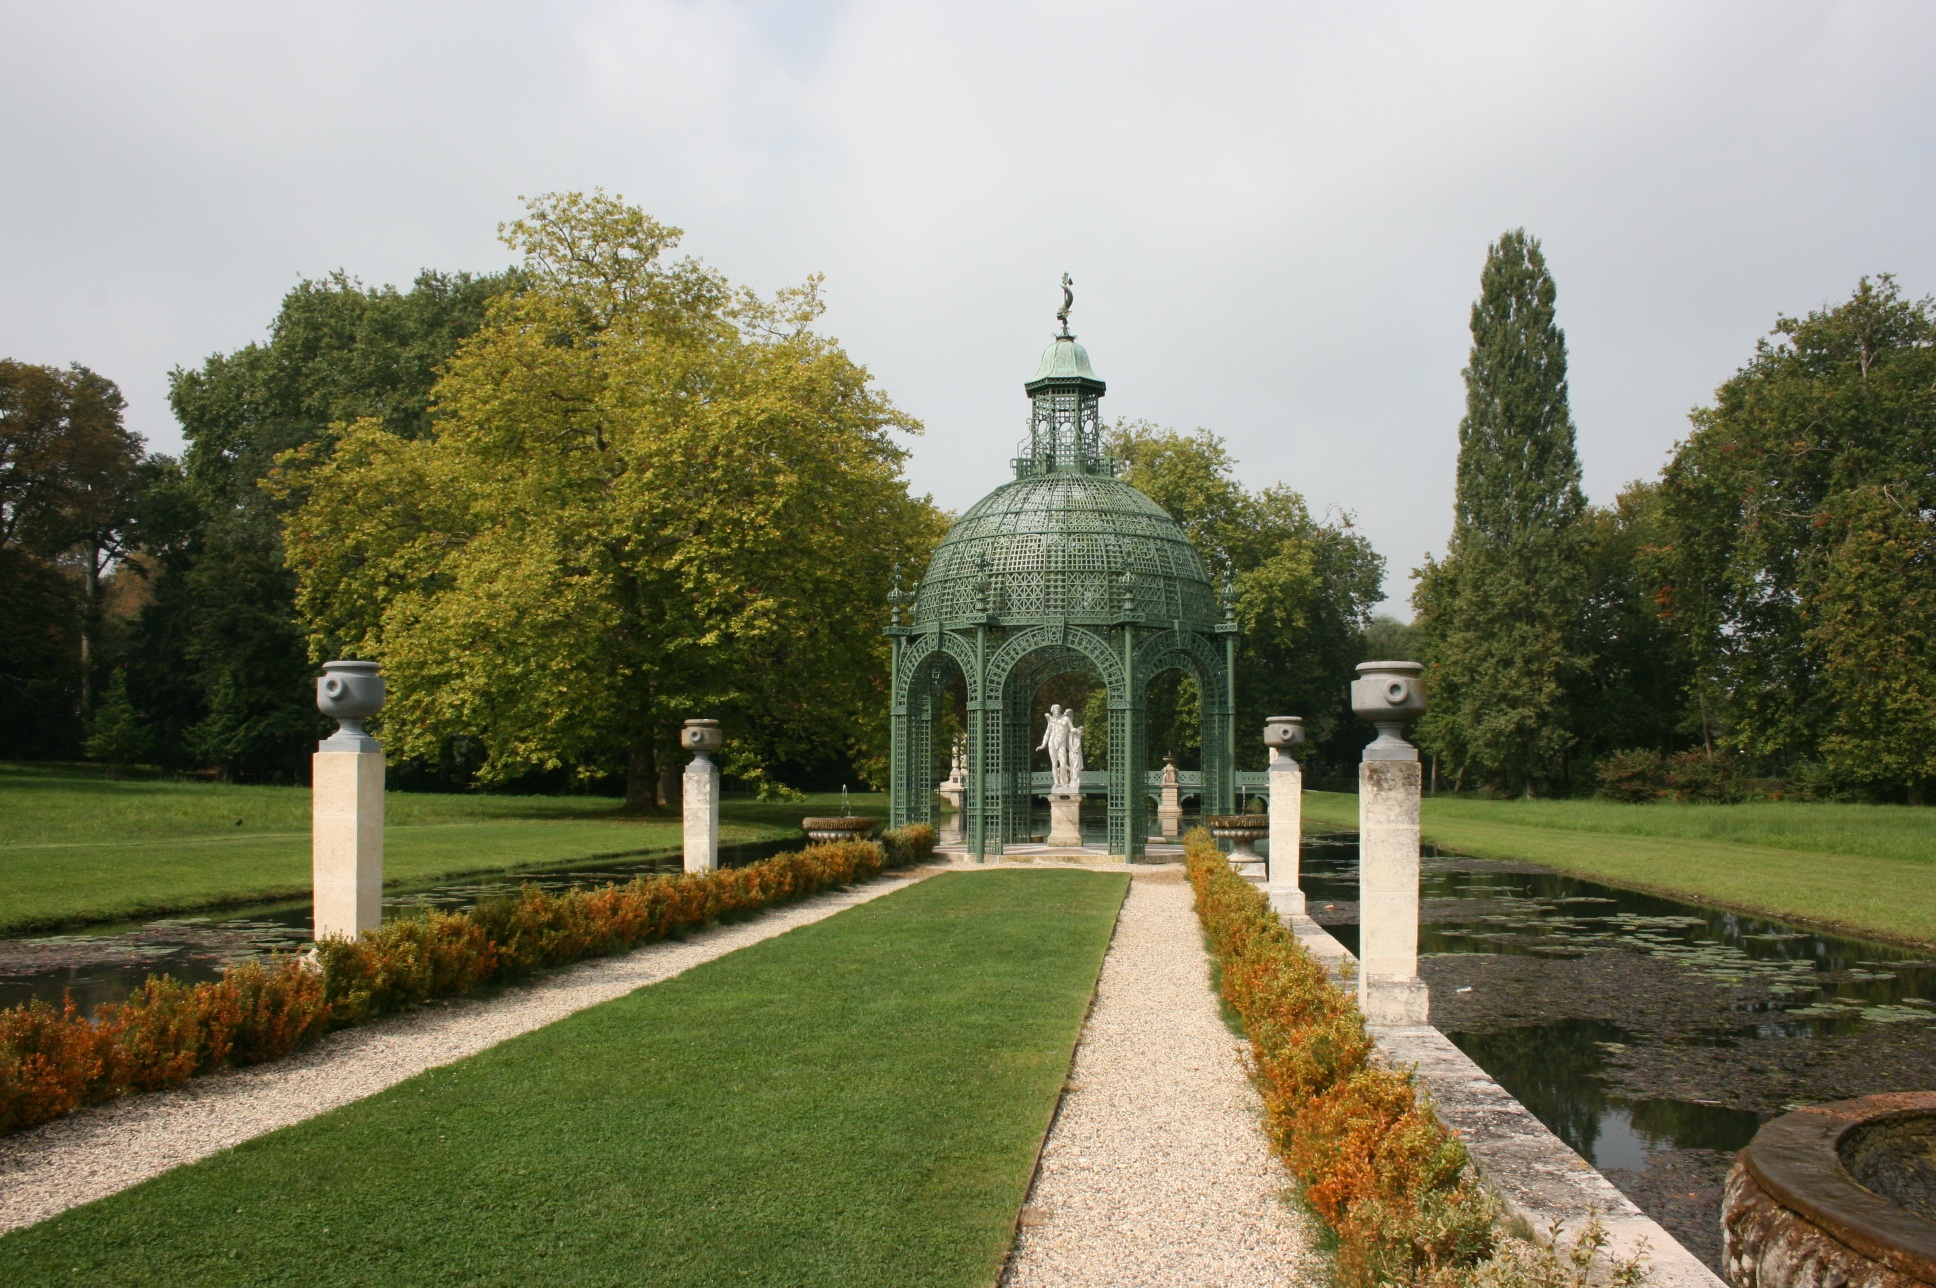
tree, lawn, chateau, france, tranquility, park, peace, cemetery, garden, memorial, estate, english garden, stately home, chateau de chantilly, island of love, the french nobility